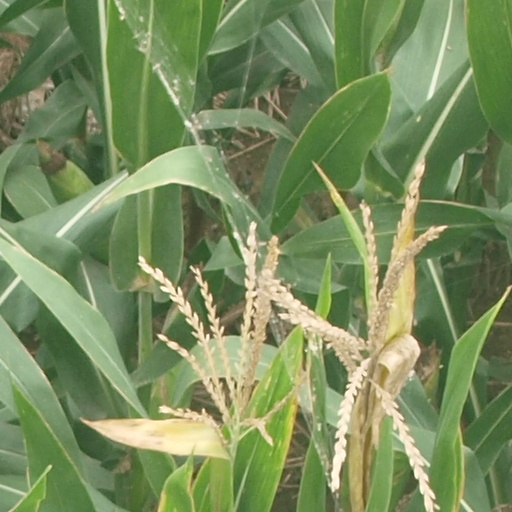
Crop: maize; corn